Burrator Reservoir

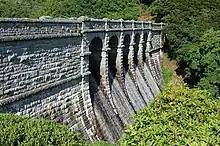
Burrator Dam

By the 1930s the watershed on Dartmoor for the reservoir was stated to be 5,360 acres. The present-day area of the reservoir at overflow level is about 150 acres. The reservoir's edges are planted with commercial forests.